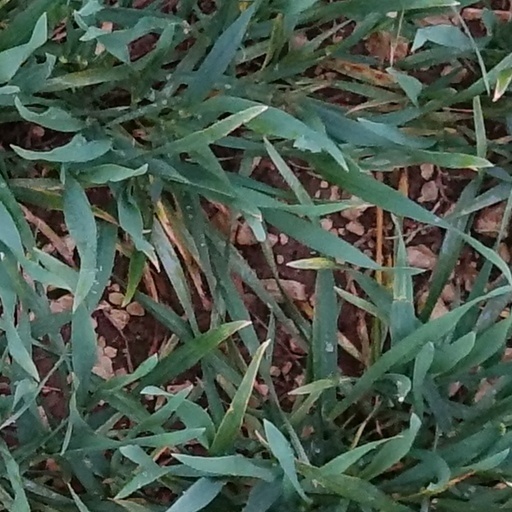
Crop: wheat